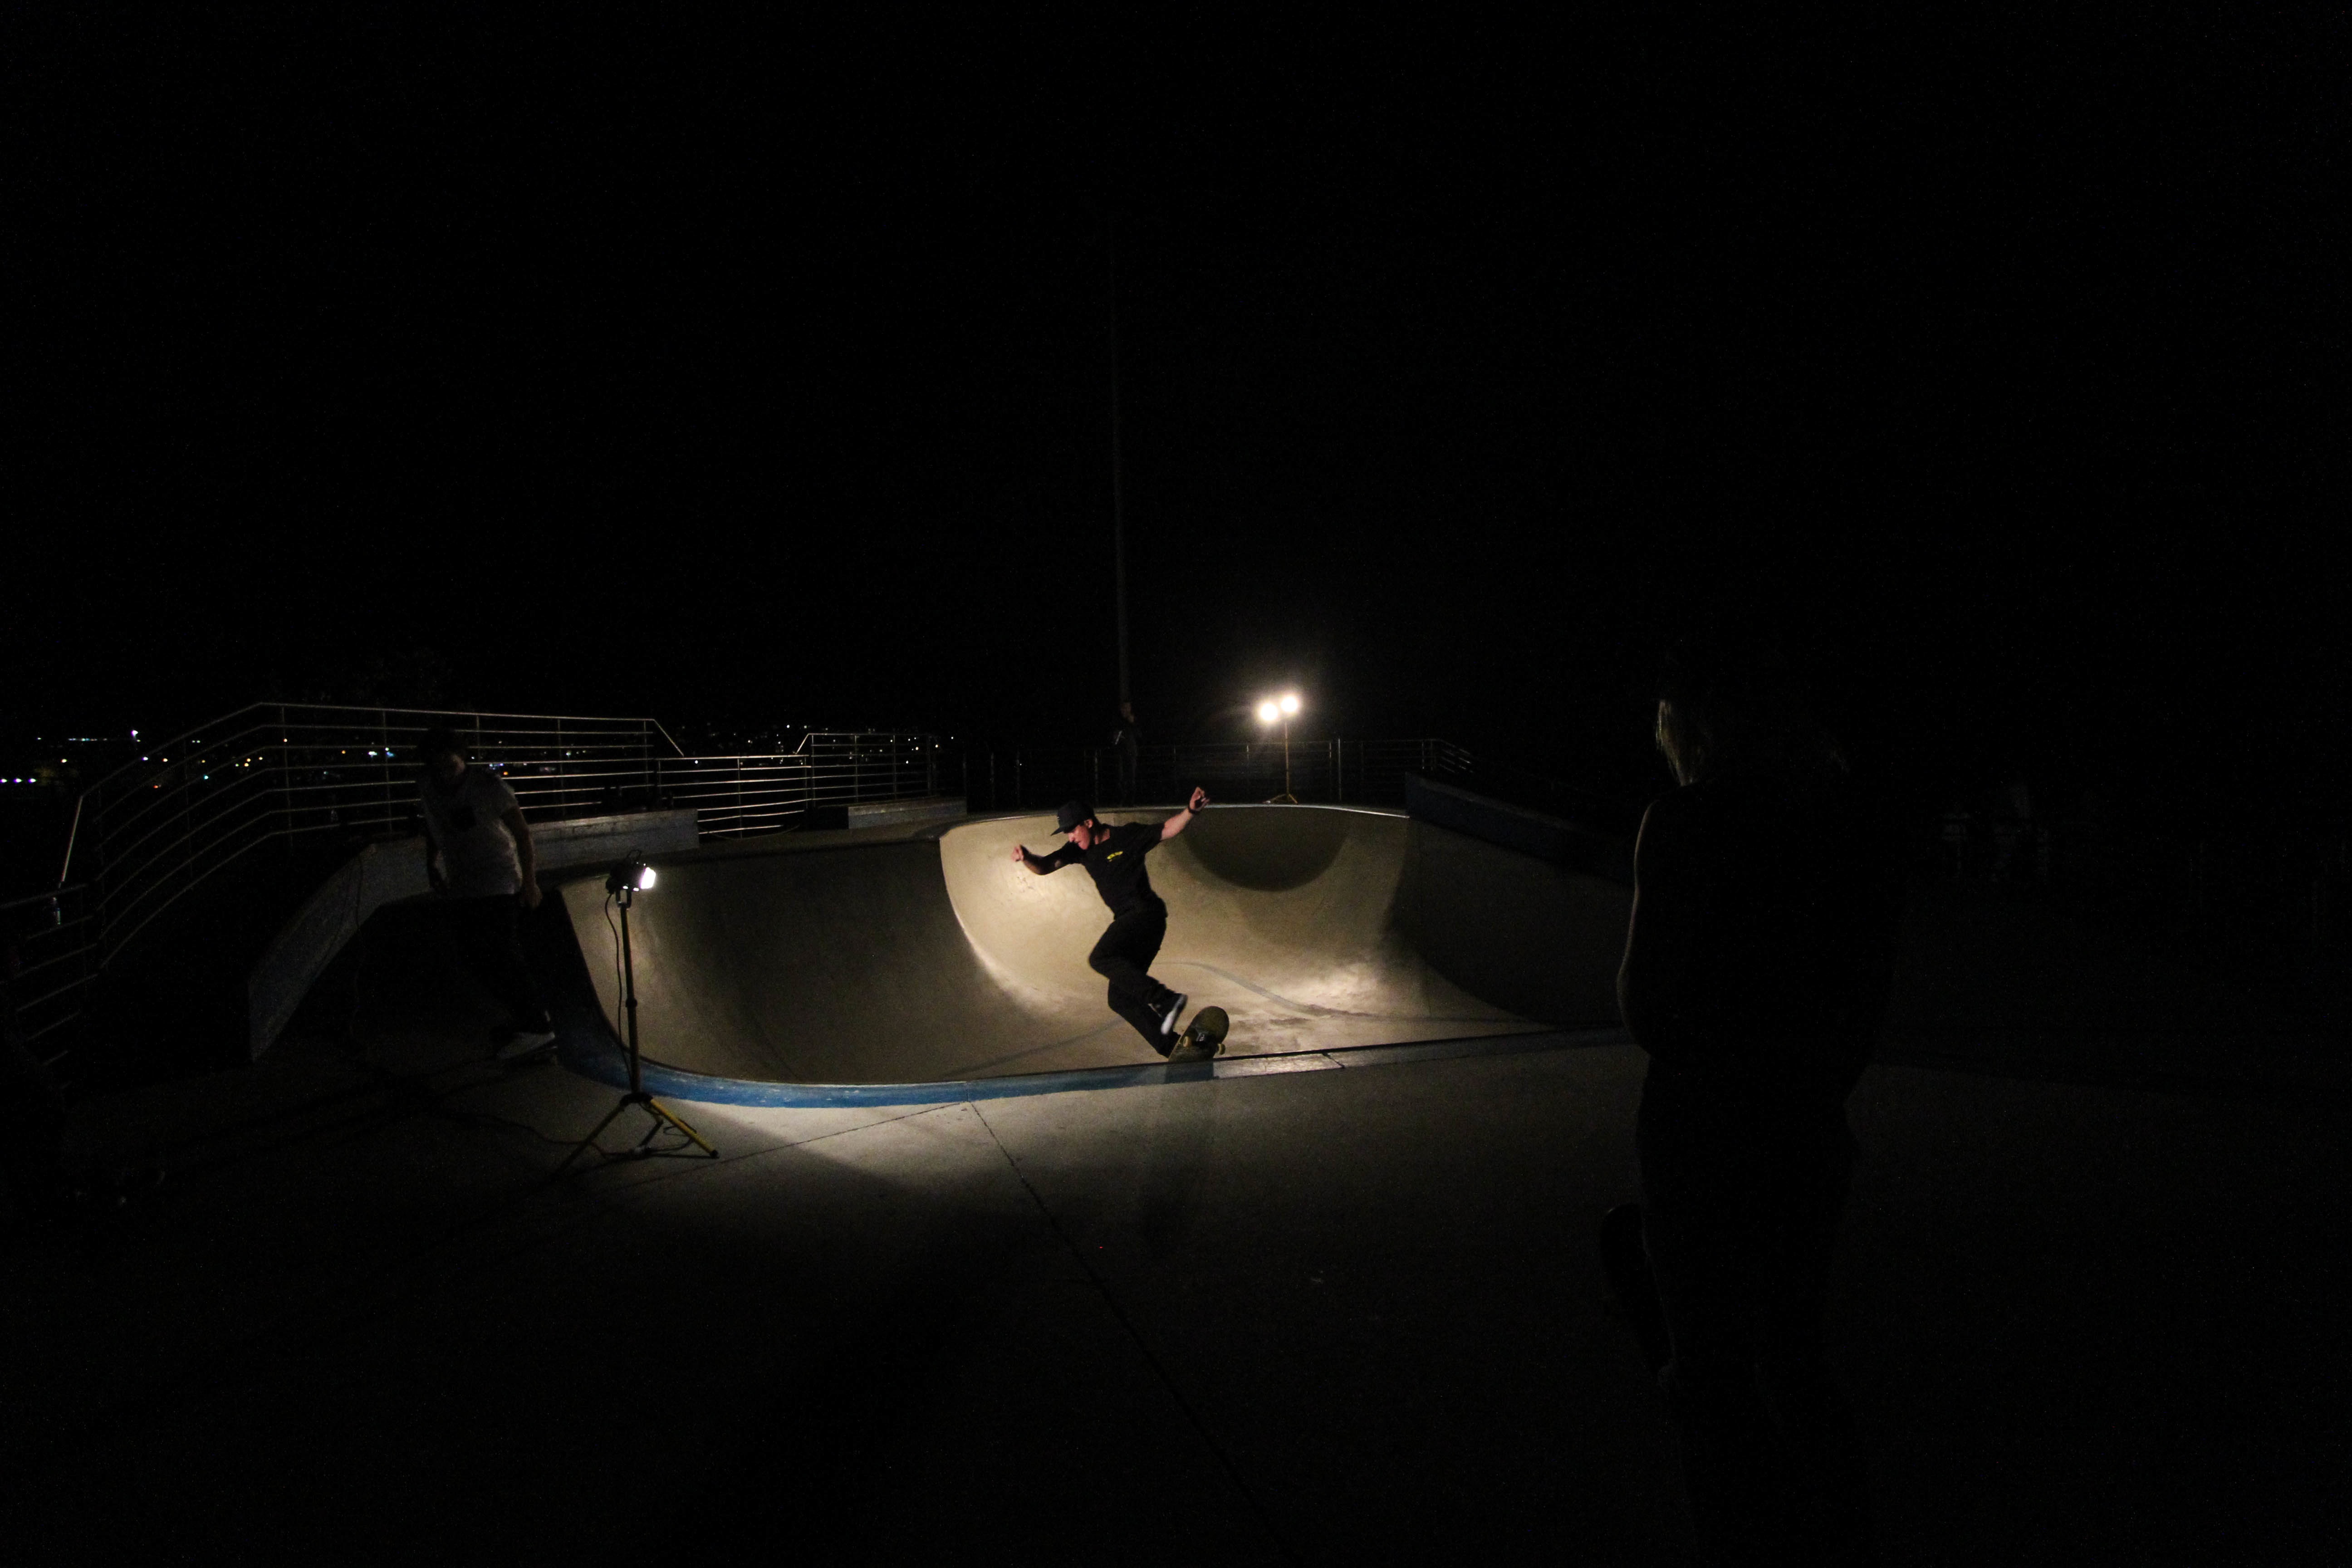
man, light, white, night, photography, skateboarding, dark, reflection, darkness, black, monochrome, lighting, shape